London in the Raw

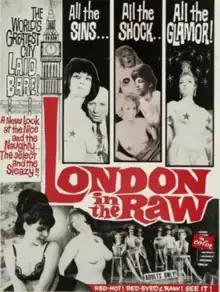
Theatrical release poster

London in the Raw is a 1964 British documentary about London nightlife directed by Arnold L. Miller and Norman Cohen, and written by Miller. It was inspired by the success of "Mondo Cane" (1962) and was followed by a sequel "Primitive London" (1965).